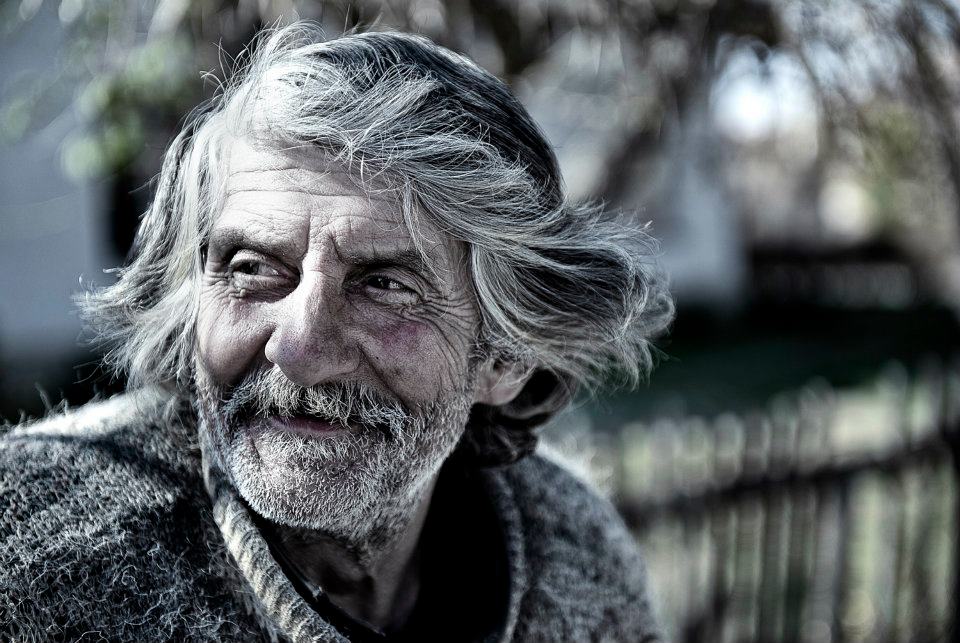
Gender: men